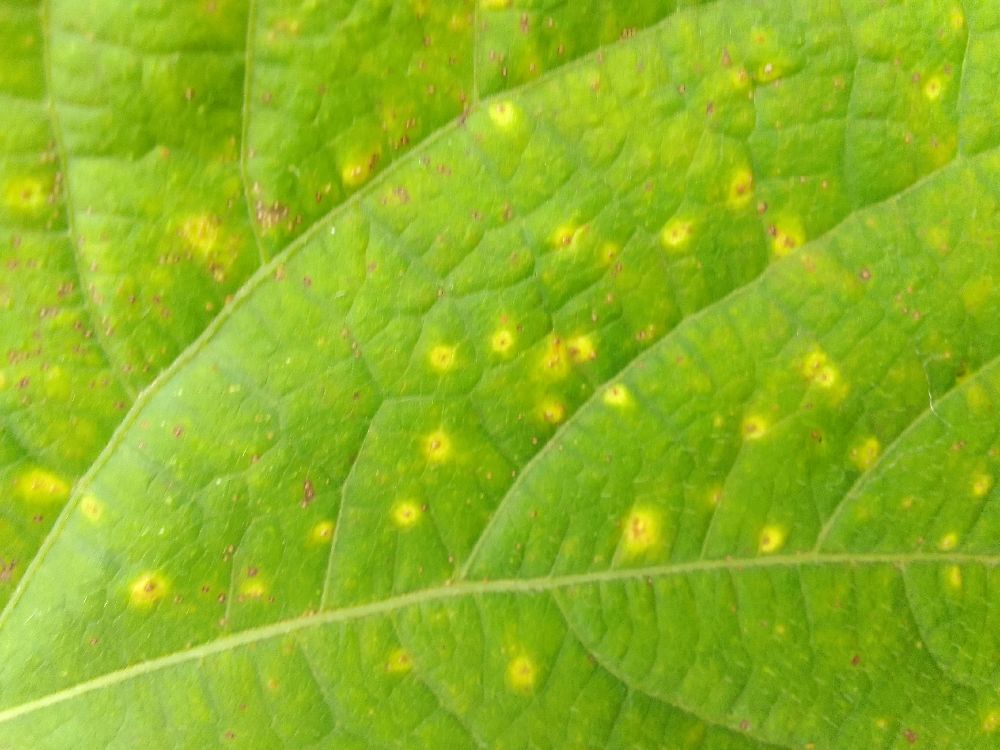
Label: rust